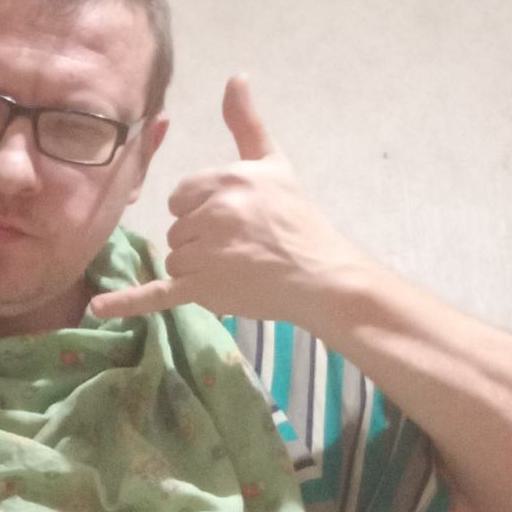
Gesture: call